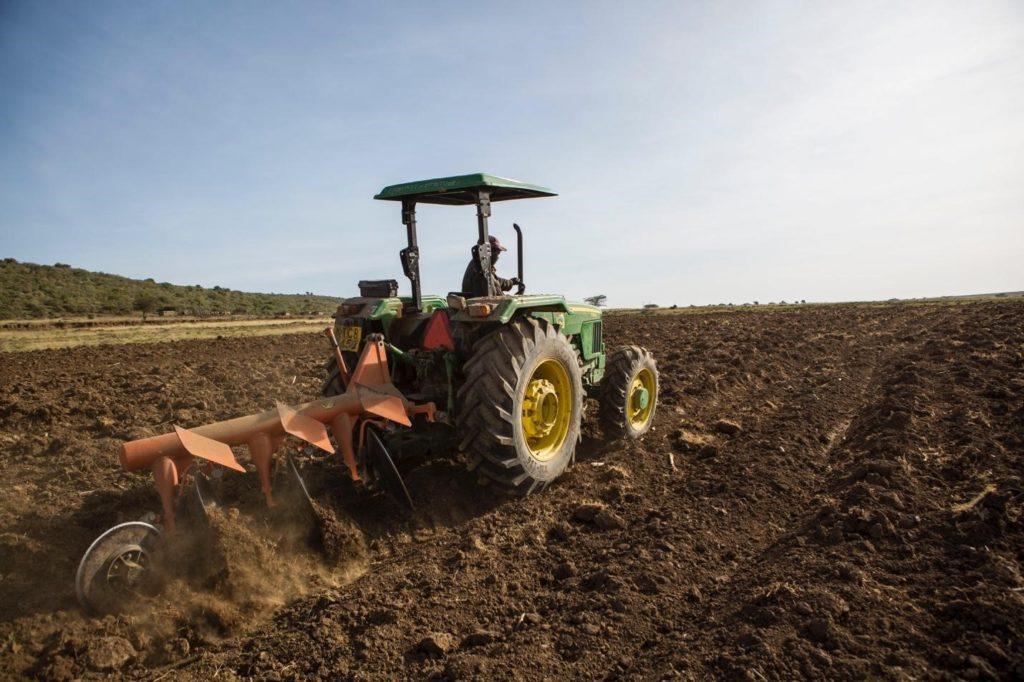
Shamba kubwa linalimwa kwa kutumia ulimaji wa kisasa likiwa na jembe rangi nyekundu ikiendelea kutifua udongo huo mzuri mweusi, kwa ajili ya kilimo kwa kupeleka kiwandani mazao ili kuweza kupata malighafi iliyo bora zaidi.